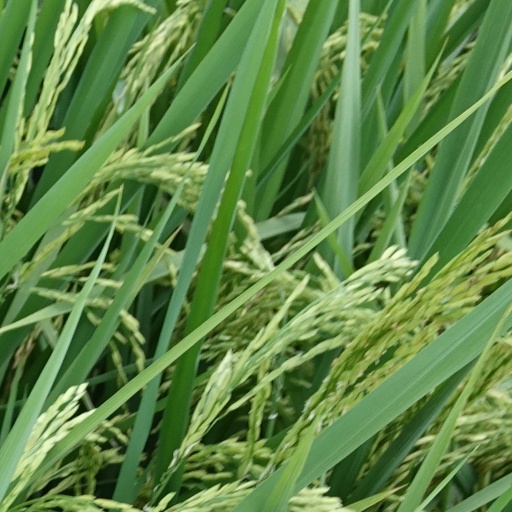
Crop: rice